Answer in natural language. Which object is closer to round glass top table, modern black sofa or tall floor lamp with fabric shade? Choose between the following options: modern black sofa or tall floor lamp with fabric shade
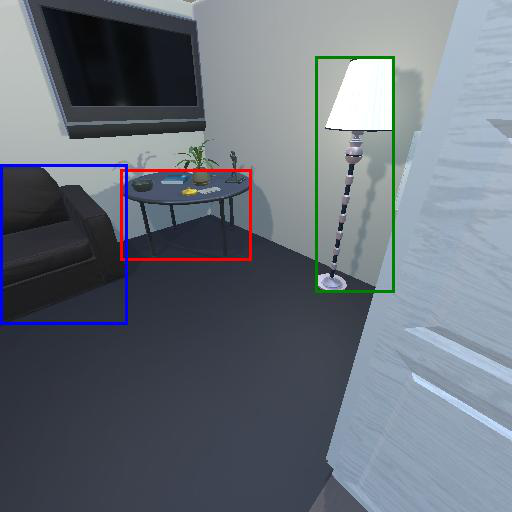
<answer>tall floor lamp with fabric shade</answer>